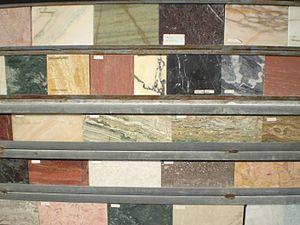
Varietà merceologica est une expression italienne pour définir une unité lithostratigraphique reconnue et cartographiée à l'intérieur des carrières marbrières des Alpes apuanes.